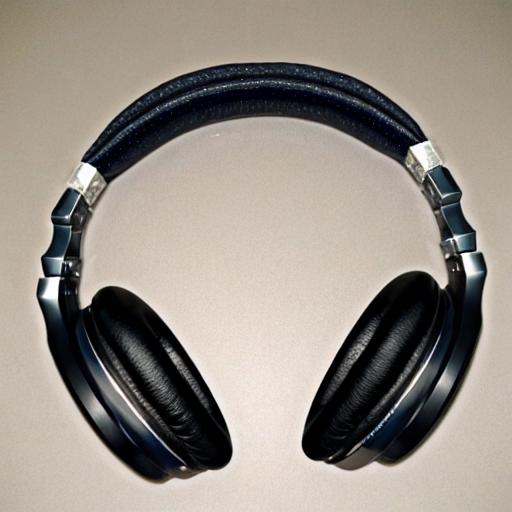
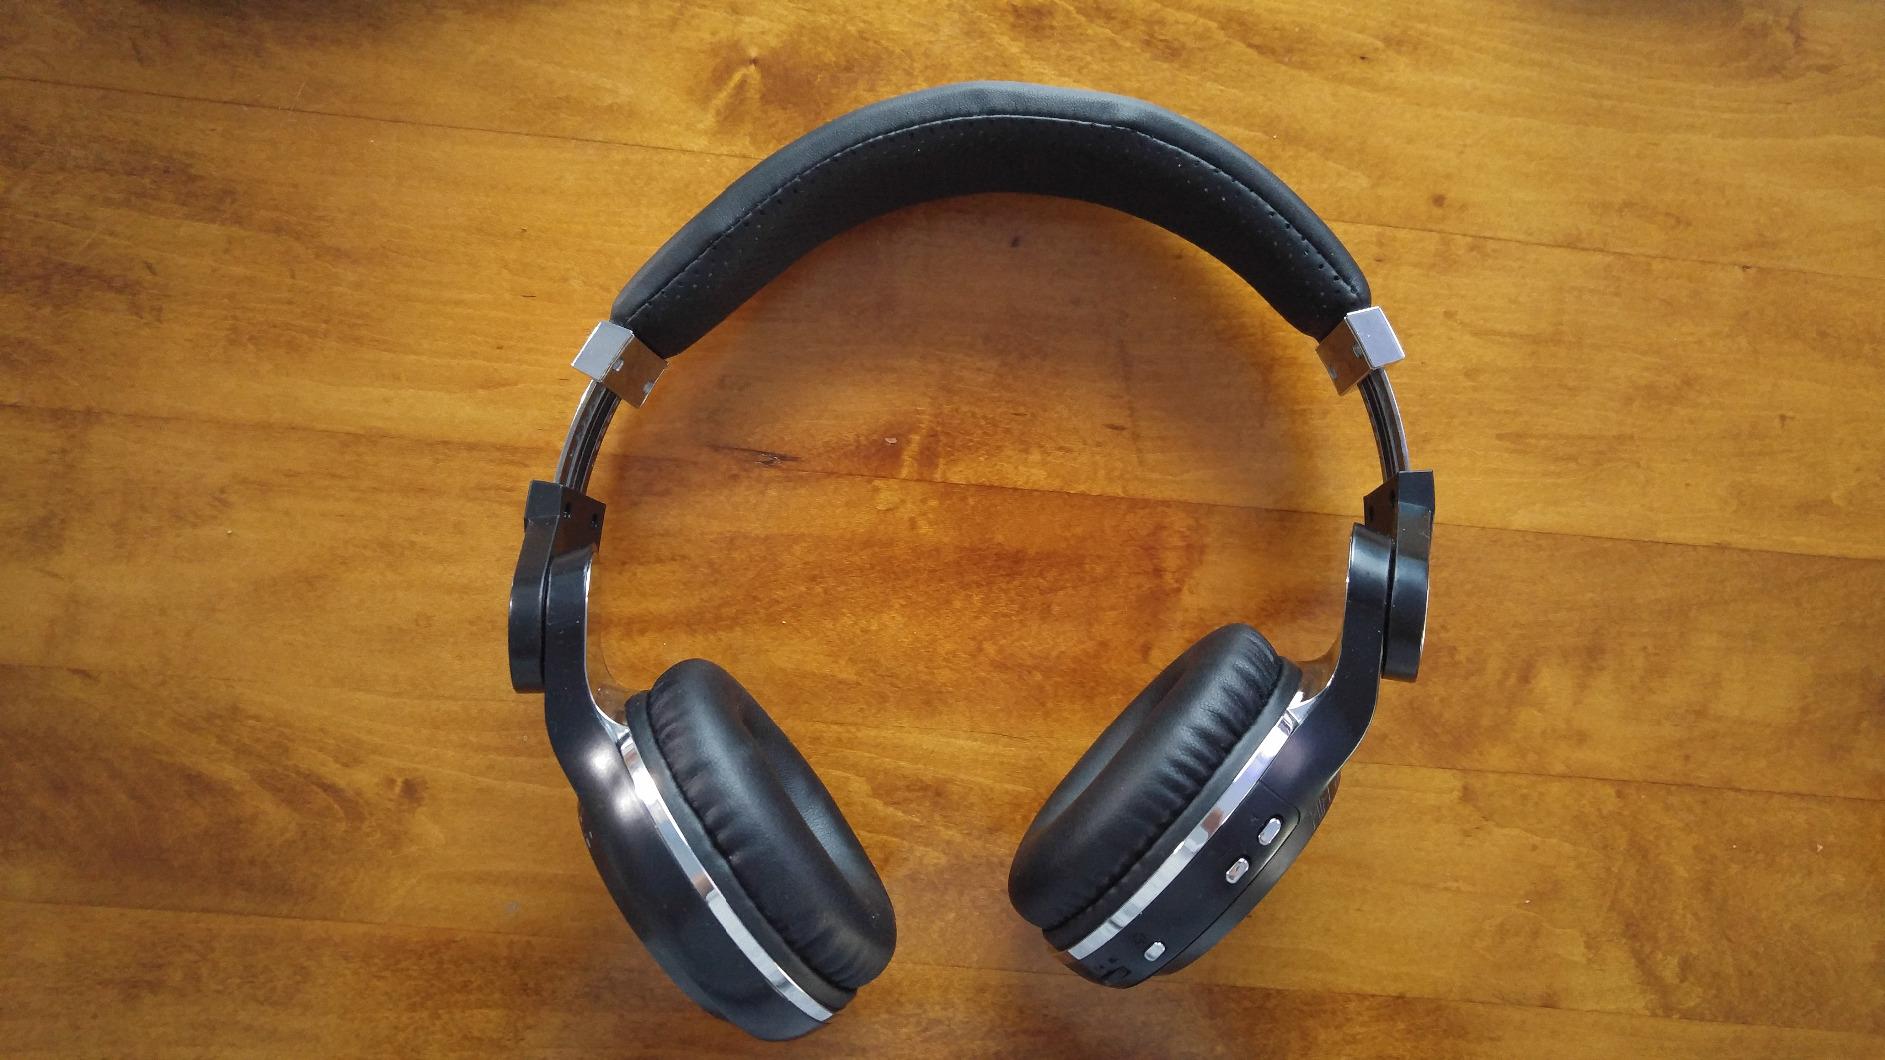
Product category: headphones
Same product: no